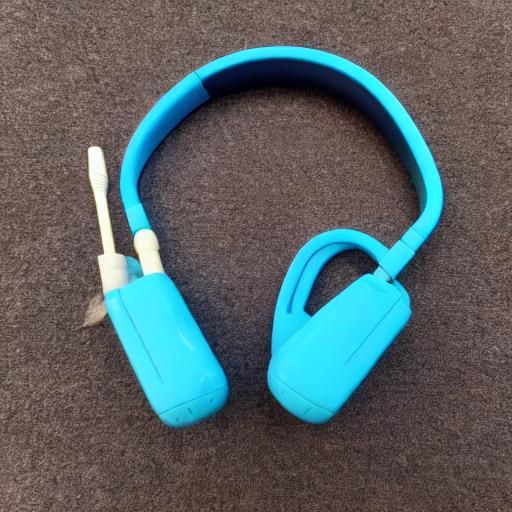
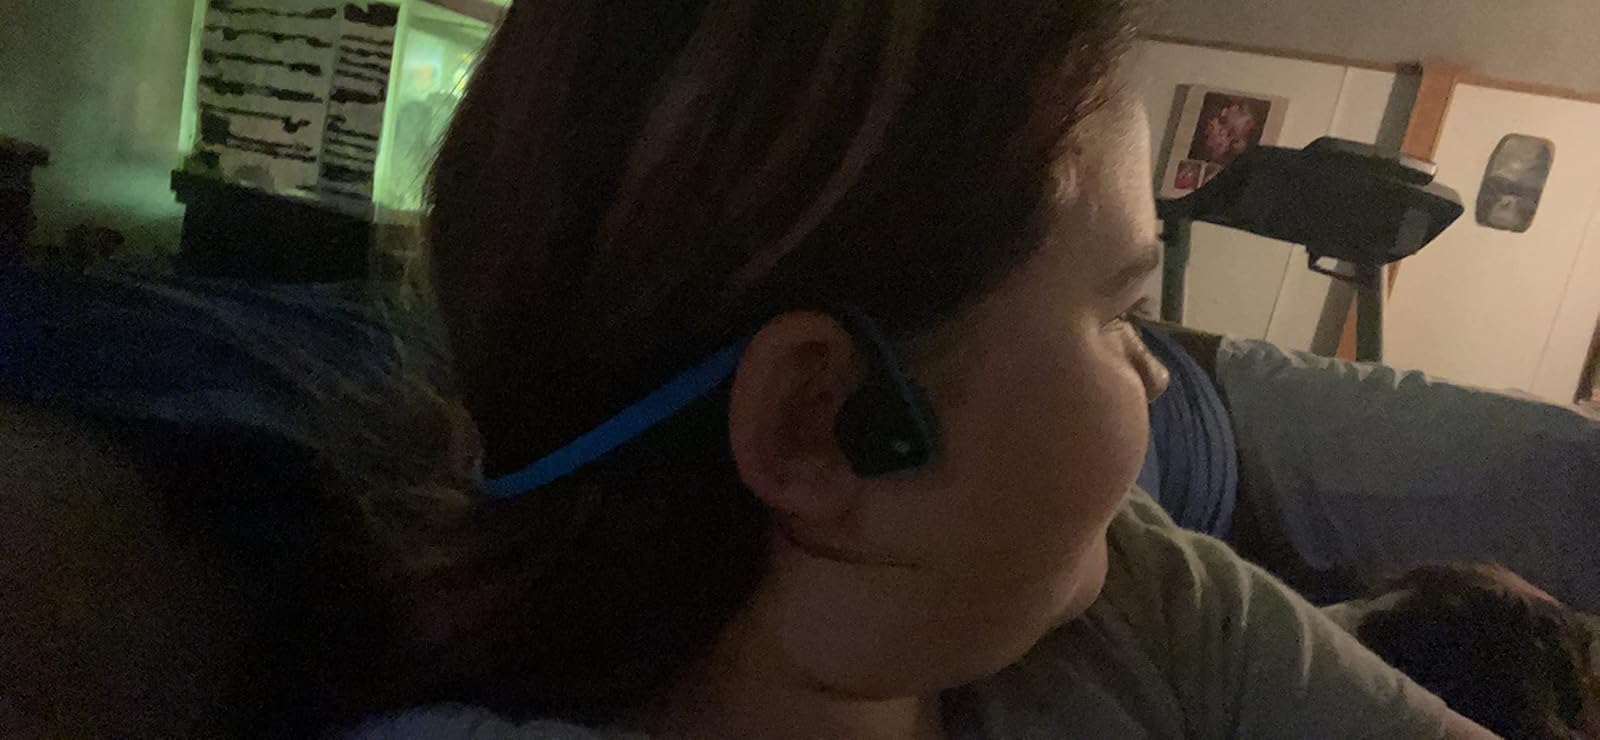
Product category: headphones
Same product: no